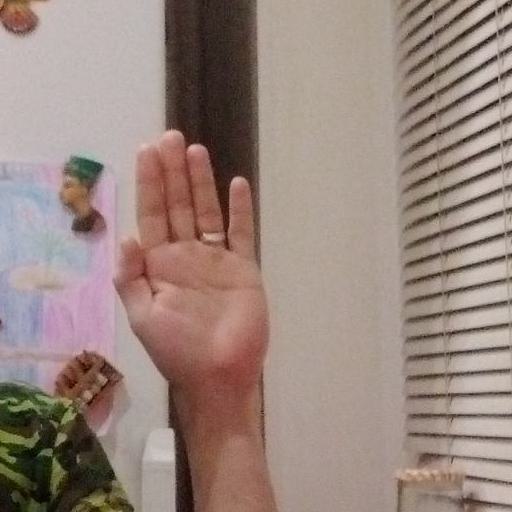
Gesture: stop